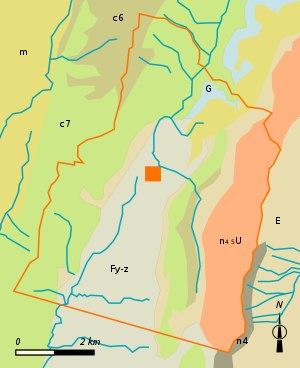
Lans-en-Vercors /lɑ̃s ɑ̃ vɛʁkɔʀ/, nommée Lans /lɑ̃s/ avant 1947, est une commune française située dans le département de l'Isère en région Auvergne-Rhône-Alpes.